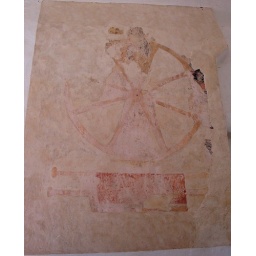
&lt;b&gt;St Mary, Barton Bendish, Norfolk. 14th century wall painting of a figure standing within a large wheel above a bier.&lt;/b&gt;